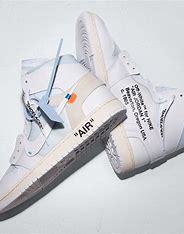
Brand: Jordan
Model: Off-White